OV1-16

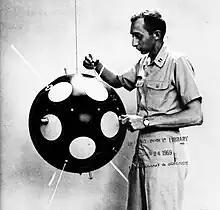
OV1-16 and Captain James D. Brown of AFCRL

The main instrument on OV1-16 was a triaxial acceleration sensor developed by the Bell Aerospace Corporation. It consisted of three mutually perpendicular linear "Miniature Electrostatic Accelerometers" (MESA). The instrument calculated air density by measuring the electrostatic force required to restrain a hollow cylindrical mass as the satellite experienced wind drag. Though in principle, the device could measure drag accelerations as low as 10 g, but in practice the satellite's measurements were in the range 5×10 g to 1× g due to data noise, imperfect location of the accelerometers, and the spacecraft's rotation. The satellite's radio beacon also facilitated tracking of the satellite, the path of which also revealed details of the air density of the atmosphere it traveled through.